Shamilia Connell

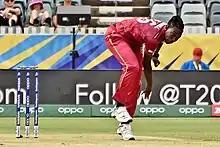
Connell bowling for the West Indies during the 2020 ICC Women's T20 World Cup

Shamilia Shontell Connell (born 14 July 1992) is a Barbadian cricketer who represents the West Indies internationally. A right-arm fast bowler, she made her international debut in 2014. She plays domestic cricket for Barbados and Guyana Amazon Warriors.